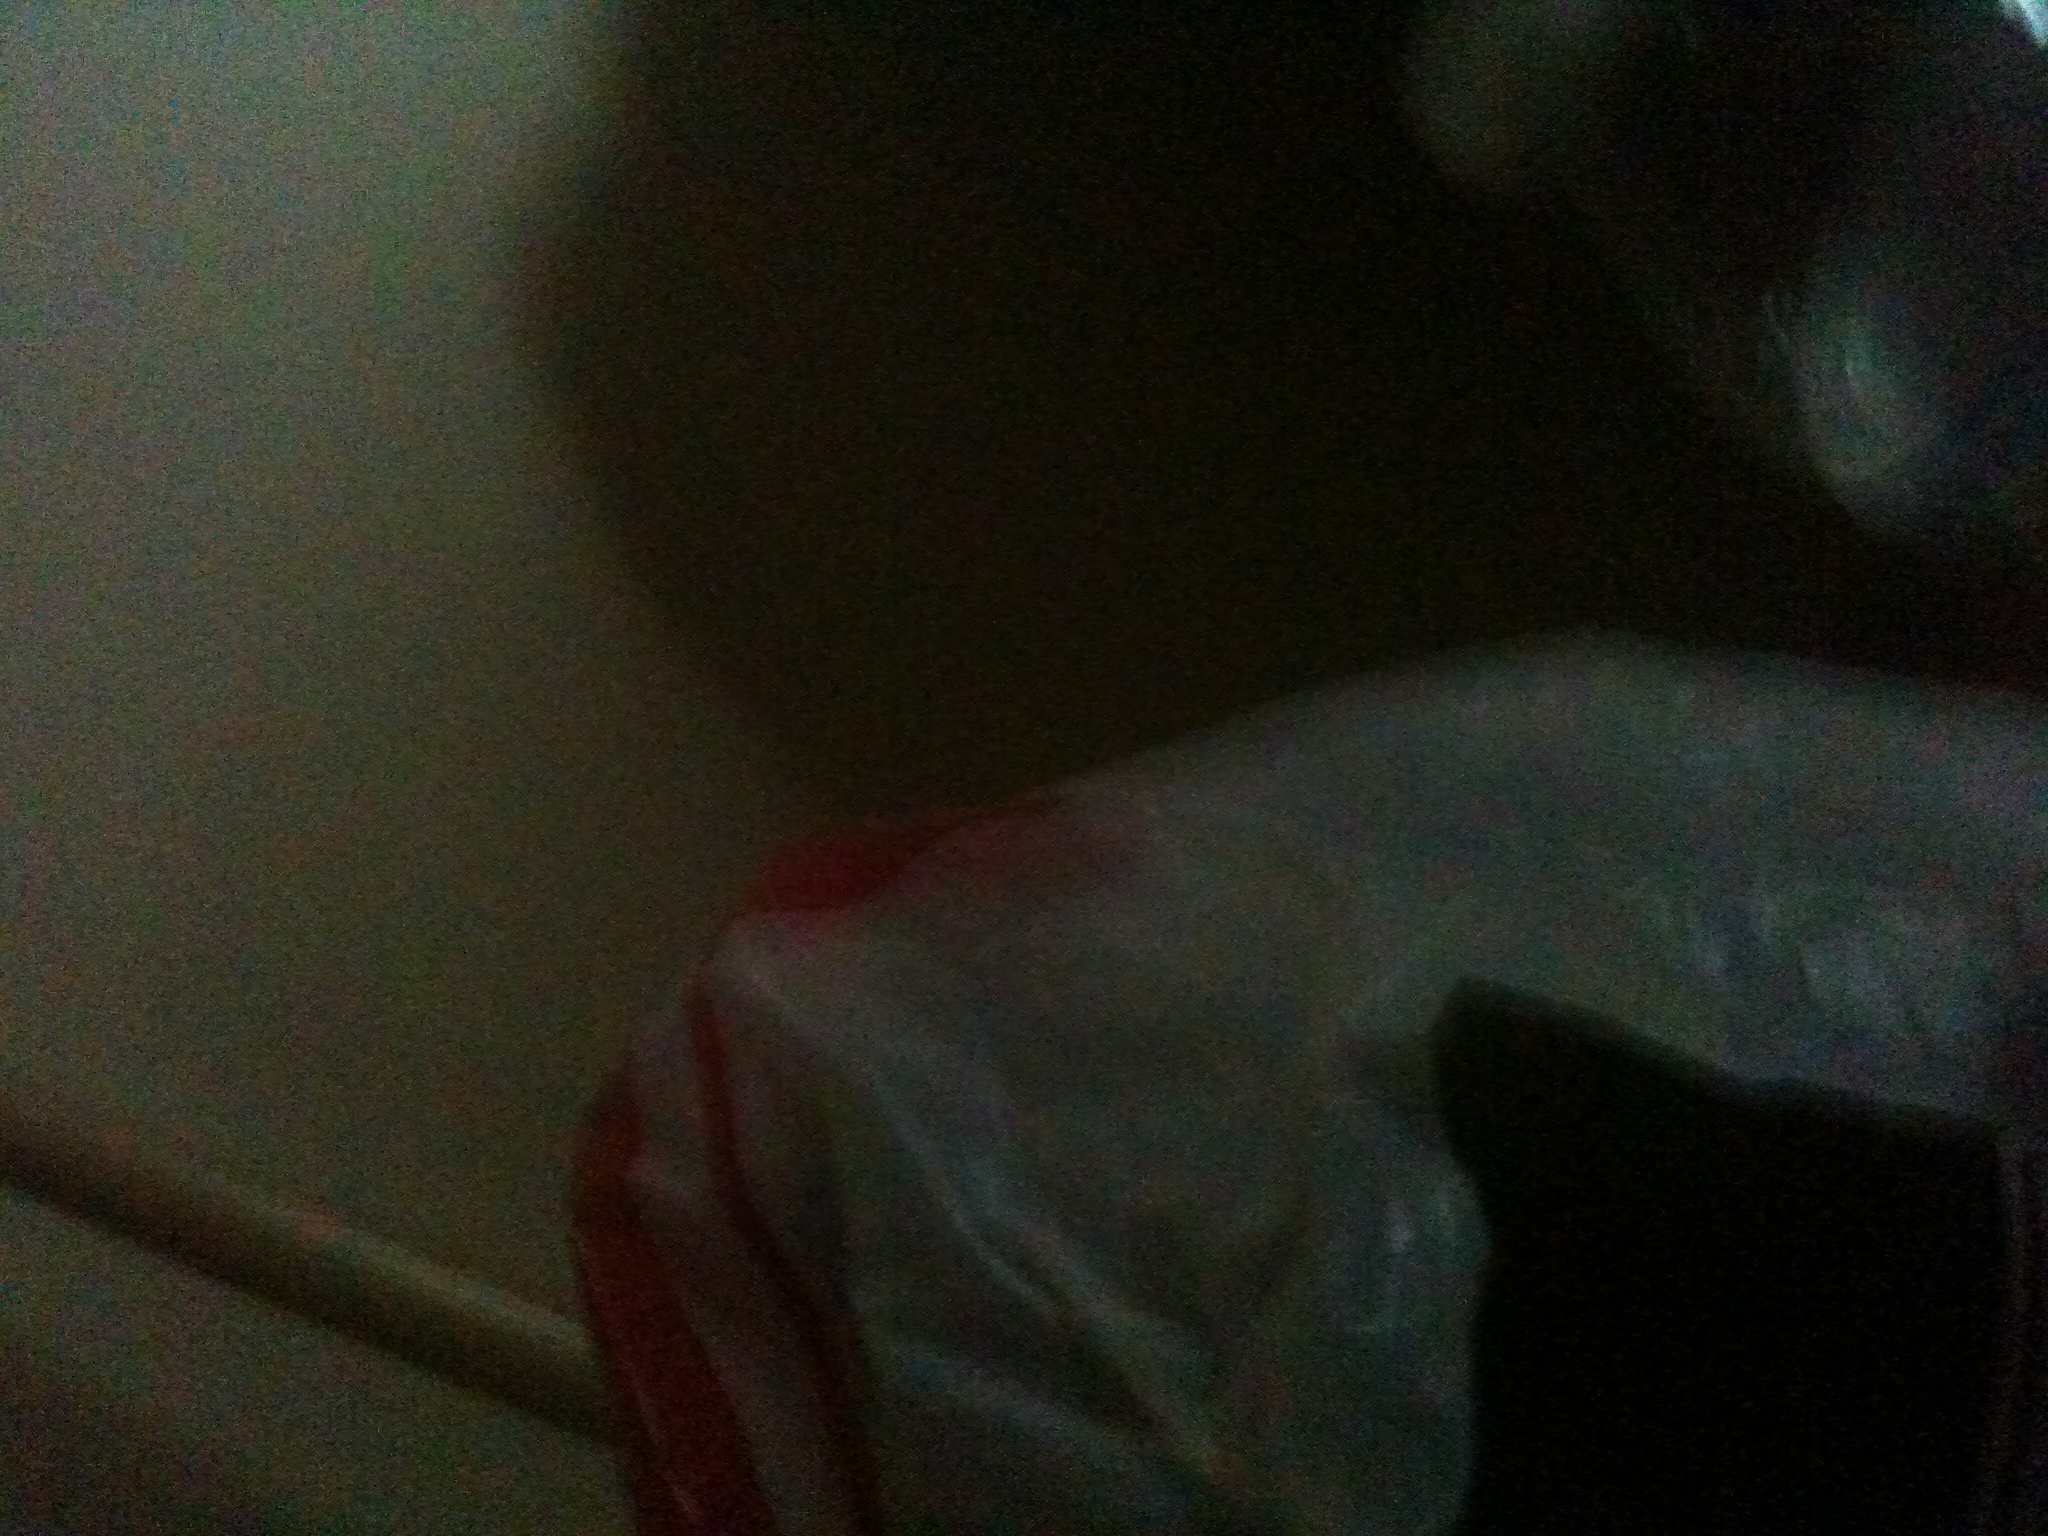Question: What's this jar?
Answer: unanswerable